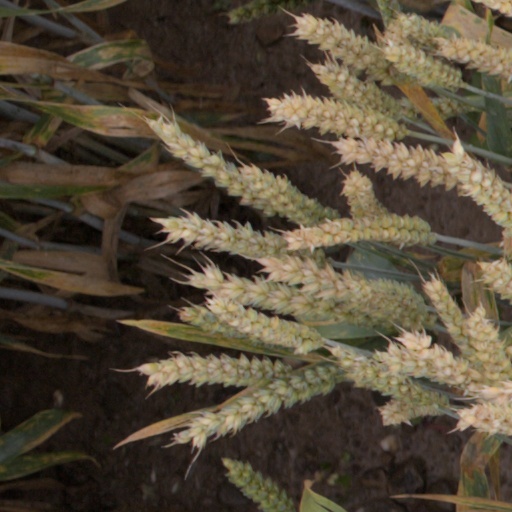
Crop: wheat